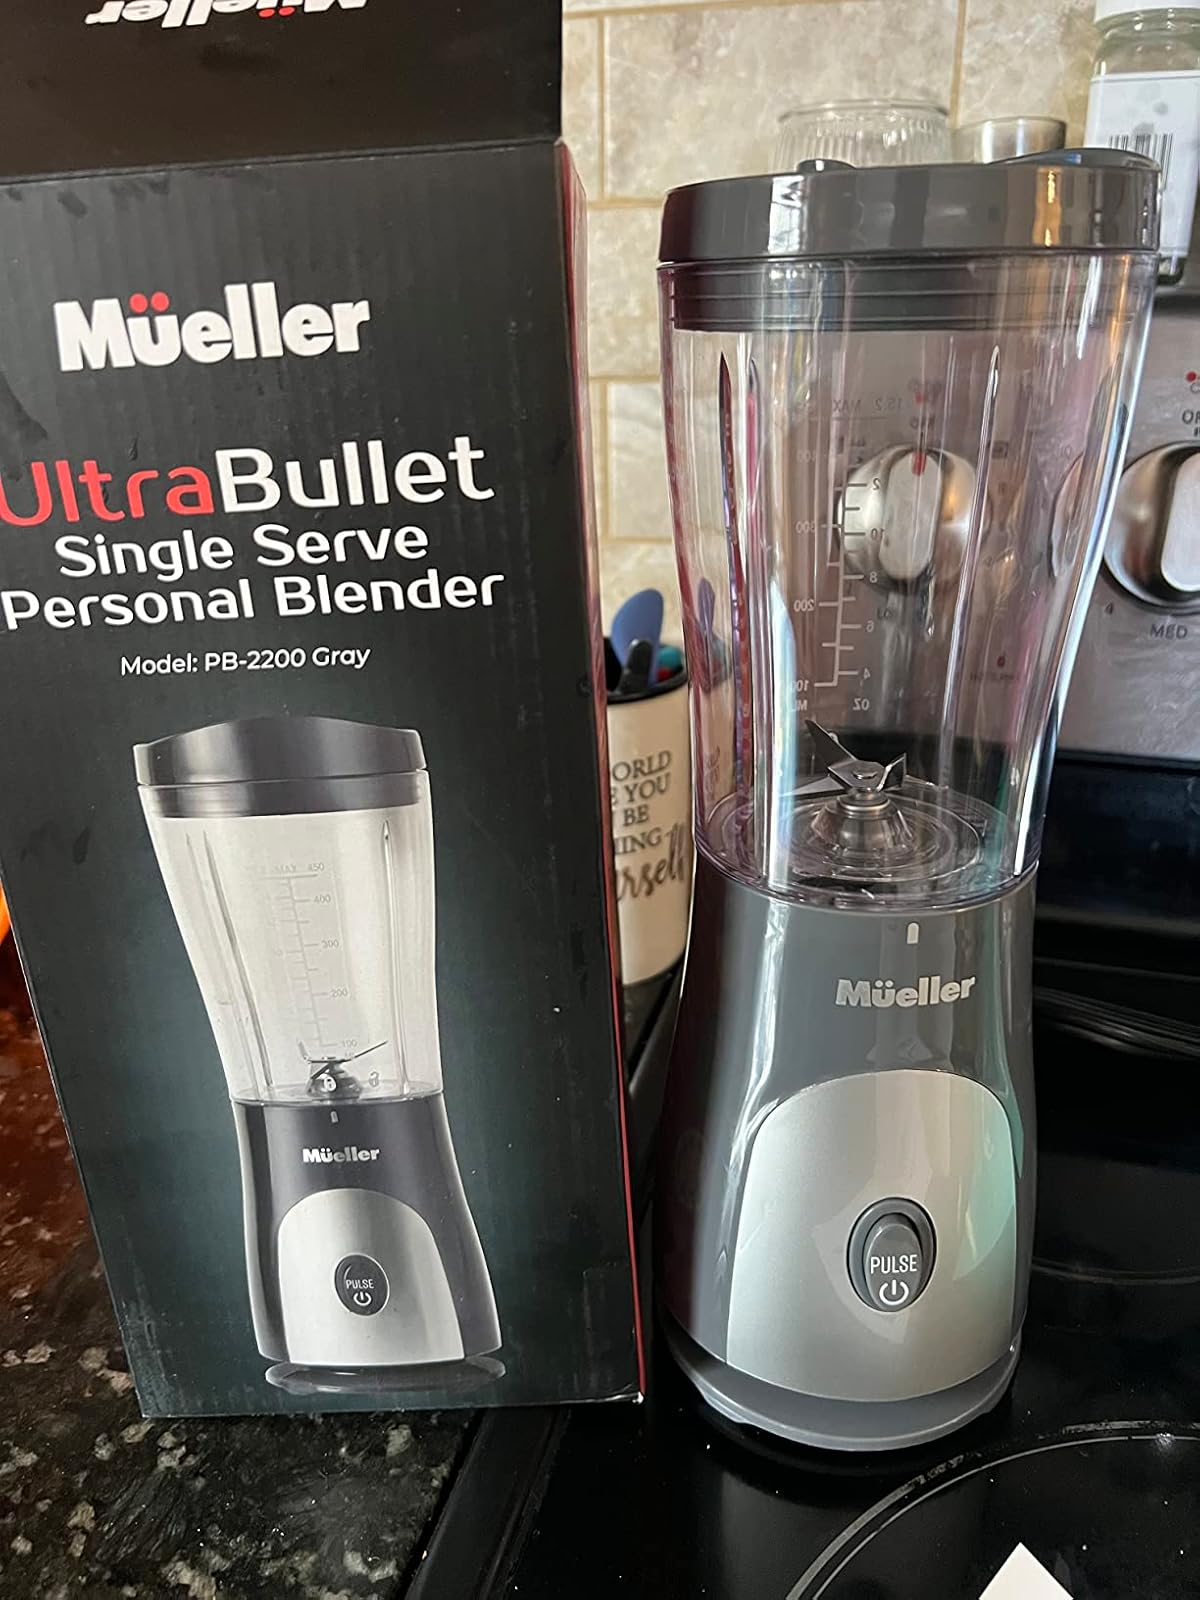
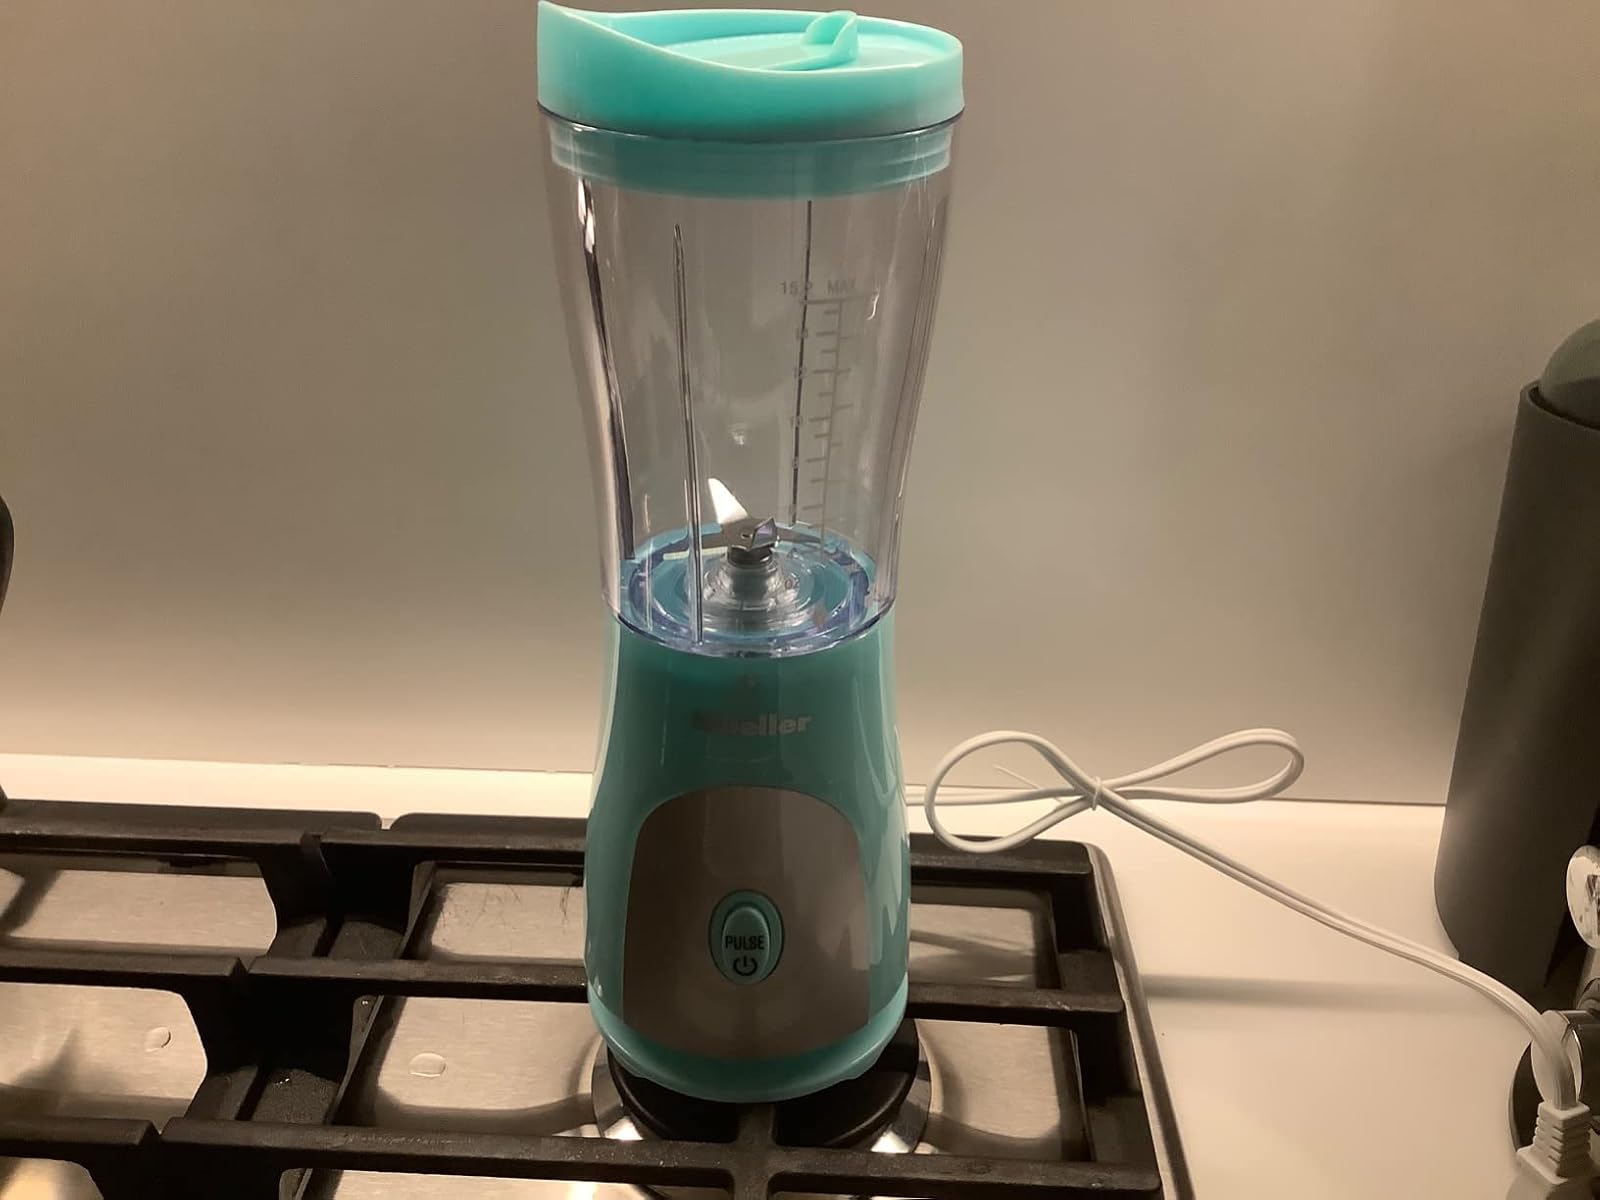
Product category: items_blender
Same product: no